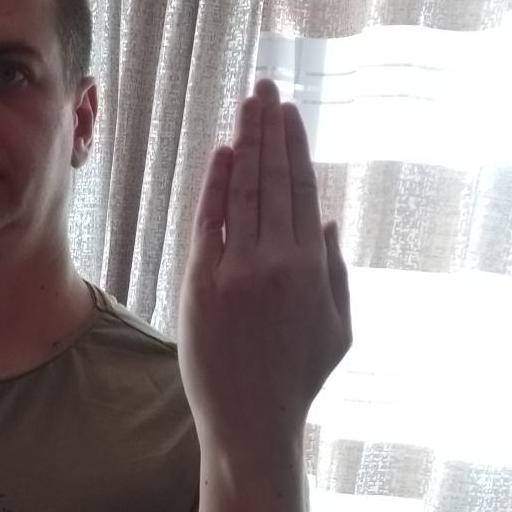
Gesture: stop_inverted